Network for Greening the Financial System

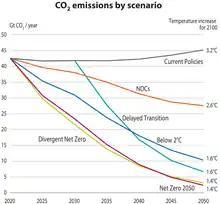
Annual greenhouse gas emissions in the various climate scenarios of the NGFS, 2022

In June 2020, the NGFS presented its climate scenarios as a common baseline for analysing climate risks to the economy and the financial system. Expanded and updated data were published in the two subsequent years. The scenarios are based on the three integrated assessment models REMIND-MAgPIE (Potsdam Institute for Climate Impact Research), GCAM (University of Maryland) and MESSAGEix-GLOBIOM (International Institute for Applied Systems Analysis). Their results were fed into the NiGEM model (National Institute of Economic and Social Research) to conduct further macroeconomic analyses on inflation or unemployment. In addition, climate data provided by Climate Analytics and the ETH Zurich are published.